Uriel

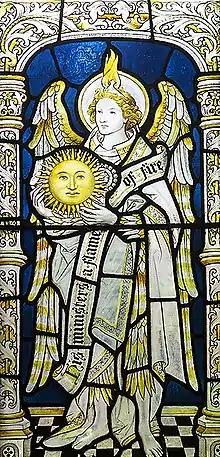
Stained glass of archangel Uriel as regent of the sun in the cloisters of Chester Cathedral.

Uriel appears in the Second Book of Esdras, which is found in the Biblical apocrypha (and called "Esdras IV" in the Vulgate):